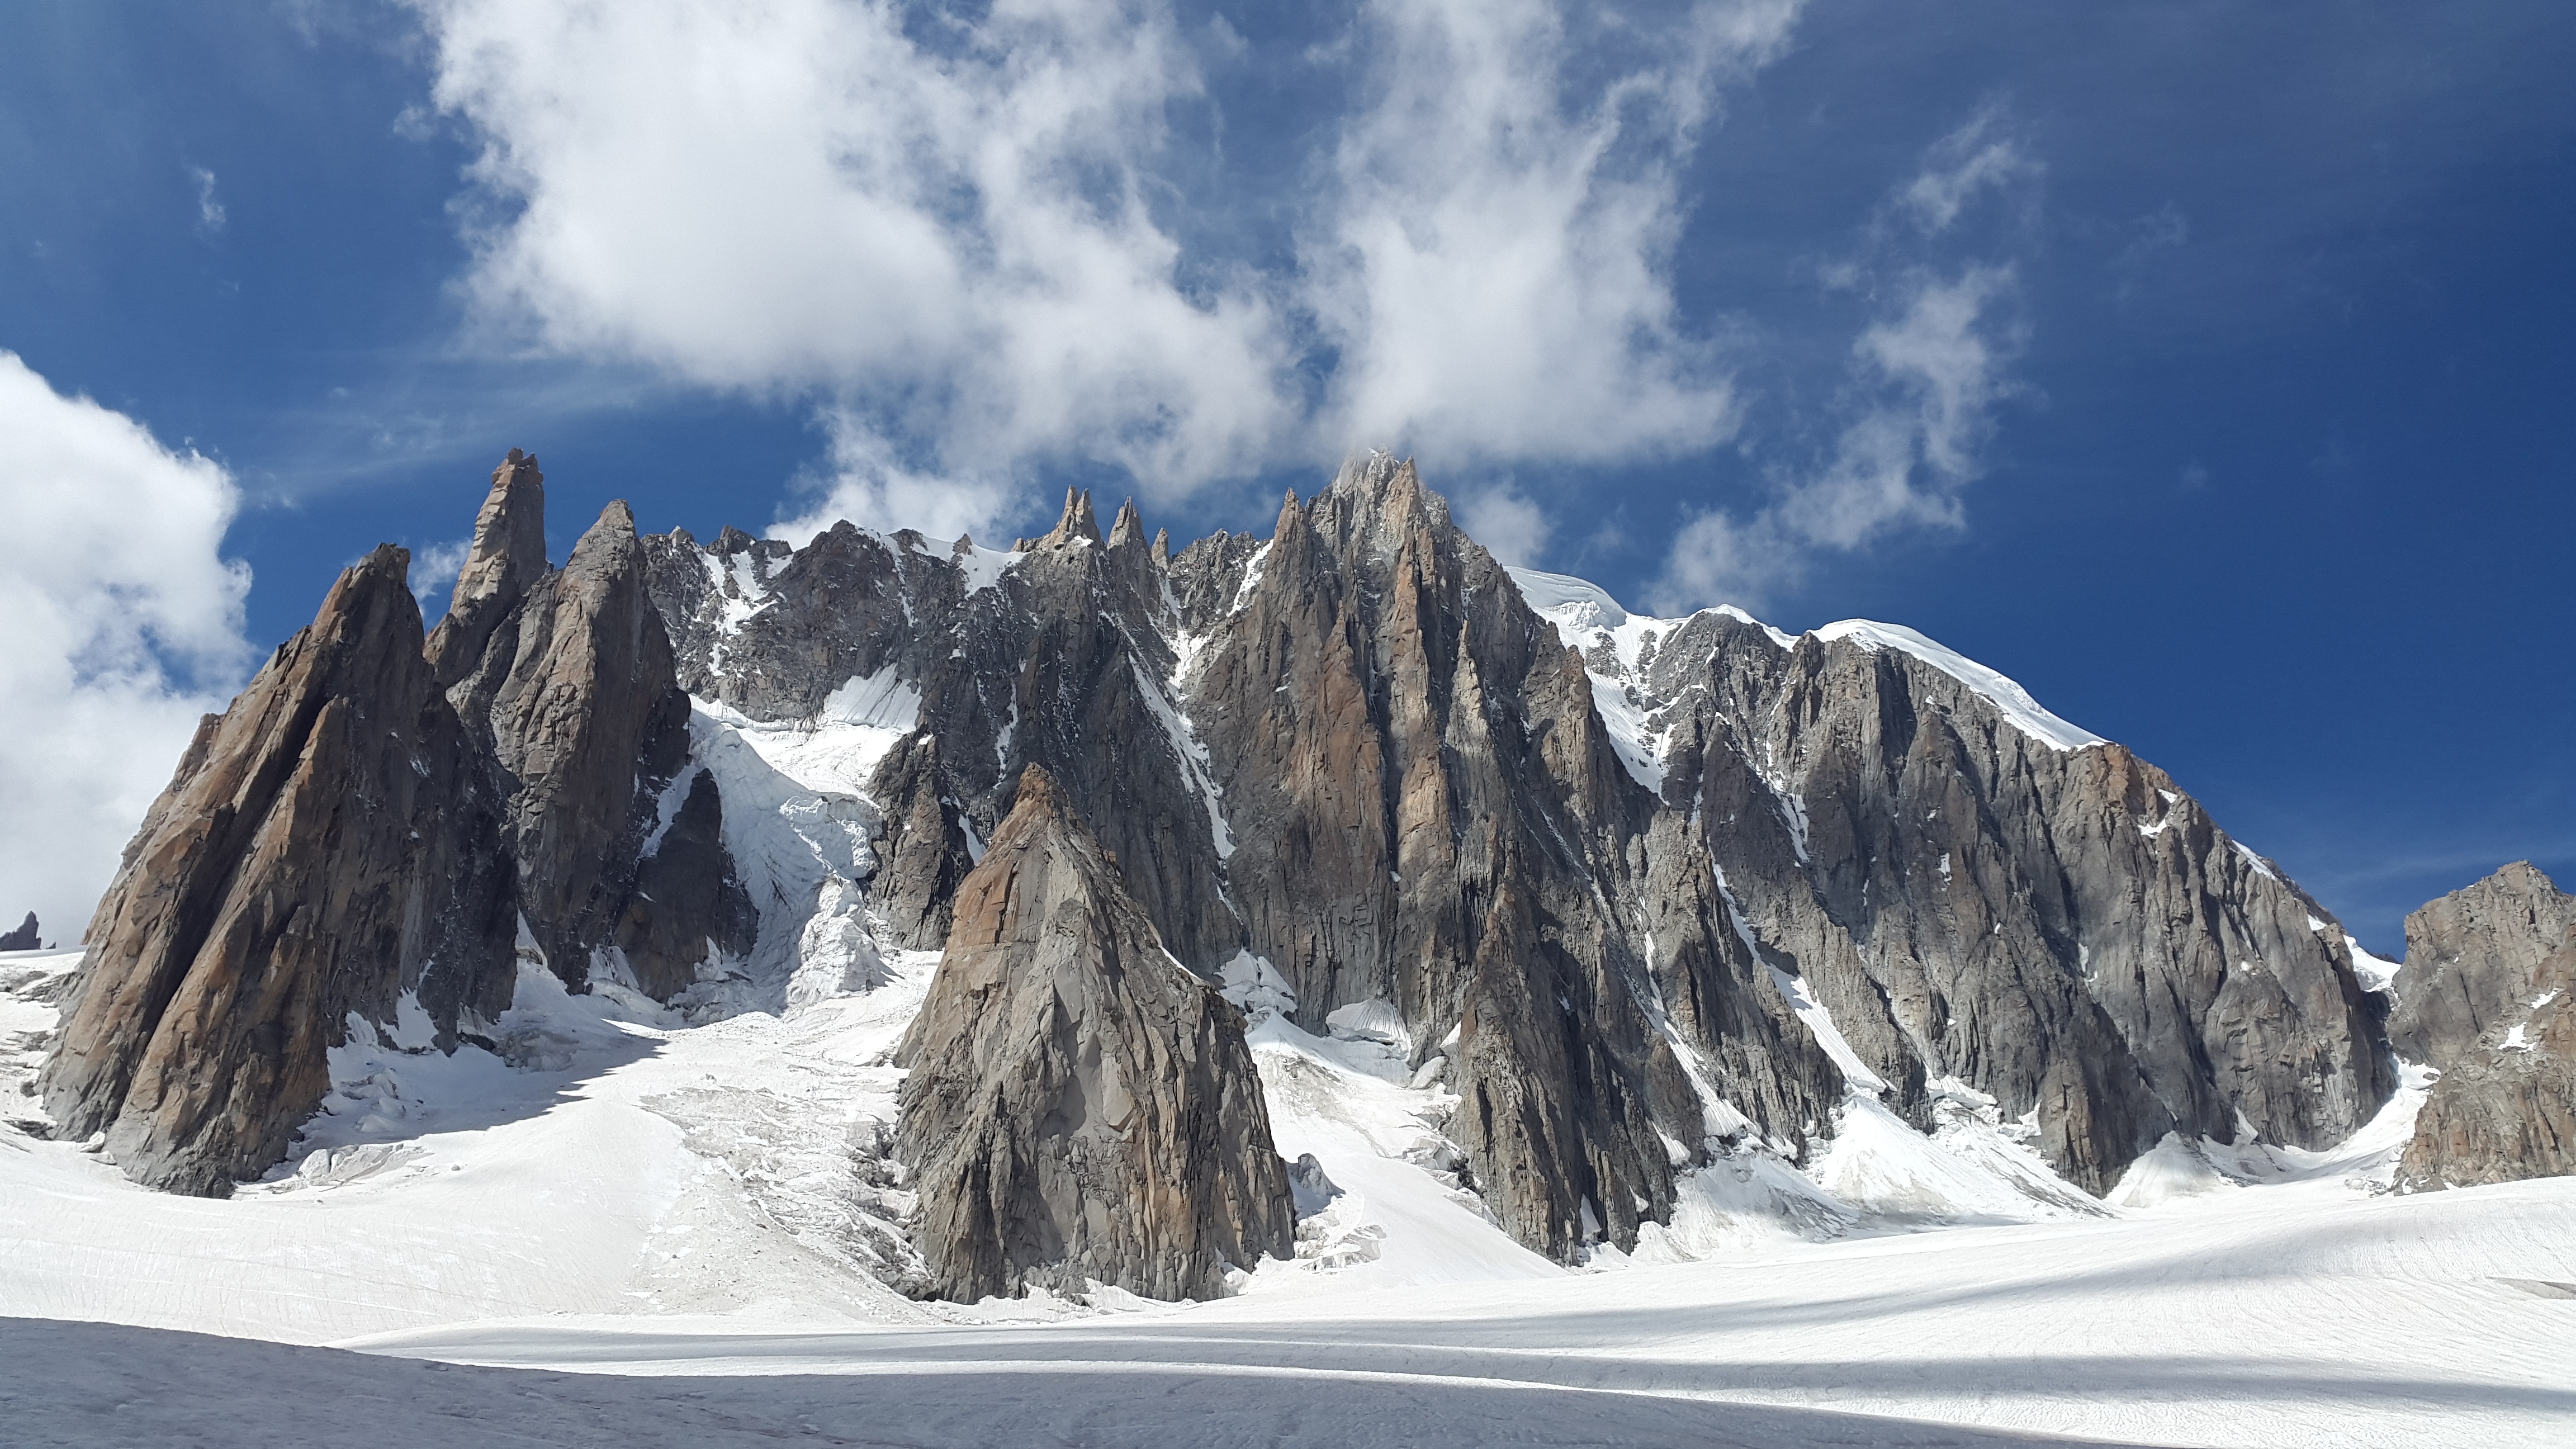
rock, mountain, snow, winter, adventure, mountain range, france, europe, glacier, alpine, season, ridge, summit, chamonix, mountaineering, mountains, alps, loneliness, plateau, cirque, piste, high mountains, landform, ski touring, mountain pass, mont blanc du tacul, icy channel, ski mountaineering, geographical feature, mountainous landforms, geological phenomenon